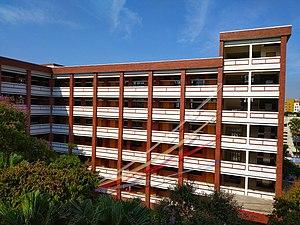
Le Collège Notre-Dame de Dhaka est une institution catholique d’enseignement secondaire supérieur et faculté universitaire de Dhaka, au Bangladesh. Fondée en 1949 et administrée par les pères de la Sainte-Croix l’institution universitaire, est affiliée à l’université de Dhaka.